Gulf of Koper

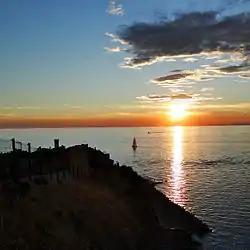
Rt Madona, the southernmost point of the gulf

The Gulf of Koper or Koper Bay is located in the northern part of the Adriatic Sea, and is the northern part of the Gulf of Trieste. It comprises several minor bays: the Ankaran Bay (with the Valdoltra Bay), the Semedela Bay, the Viližan Bay, the Simon Bay, the Moon Bay, and the Strunjan Bay. It covers an area of . Since 1785, when the town of Koper was still on the island, the area of the bay has been reduced by about due to land reclamation.